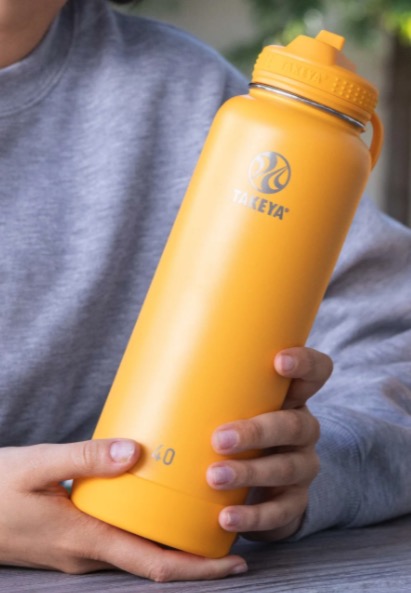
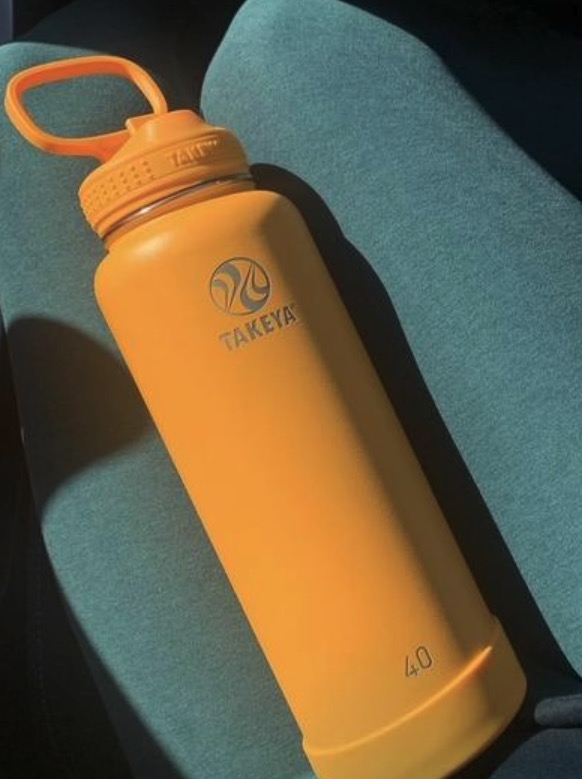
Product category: misc
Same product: yes